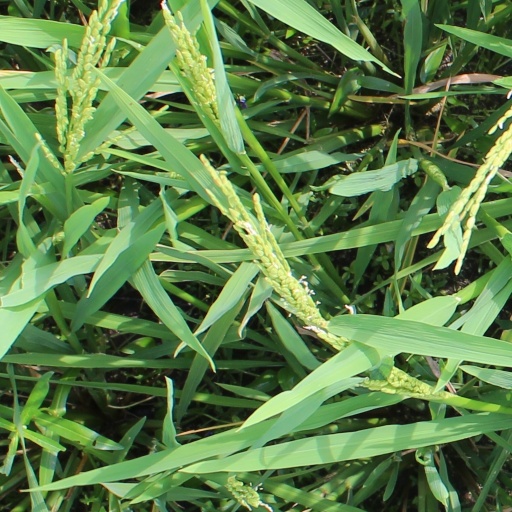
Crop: rice